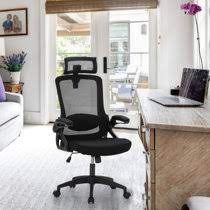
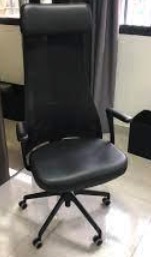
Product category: items_chair
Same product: no